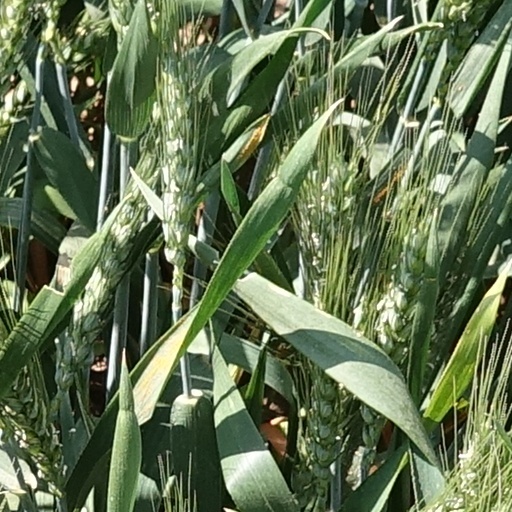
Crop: wheat